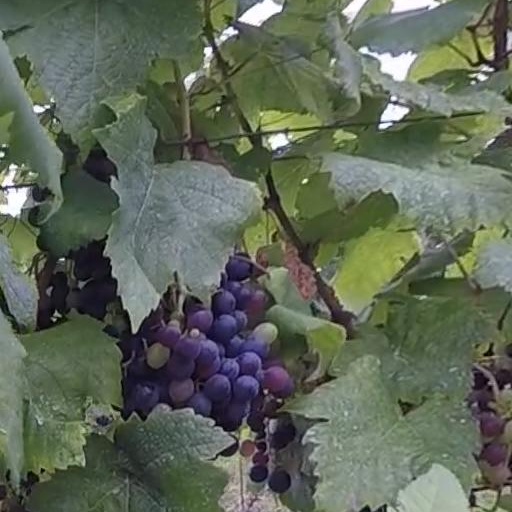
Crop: grape